The Green Inferno (film)

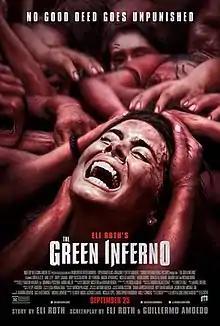
Theatrical release poster

The Green Inferno is a 2013 cannibal horror film directed by Eli Roth, with a screenplay by Roth and Guillermo Amoedo. It stars Lorenza Izzo, Ariel Levy, Daryl Sabara, Kirby Bliss Blanton, Sky Ferreira, Magda Apanowicz, Nicolás Martinez, Aaron Burns, Ignacia Allamand, Ramón Llao, and Richard Burgi. The film follows a young woman who joins an activist group that goes on an overseas trip, where they eventually run into a cannibalistic tribe.